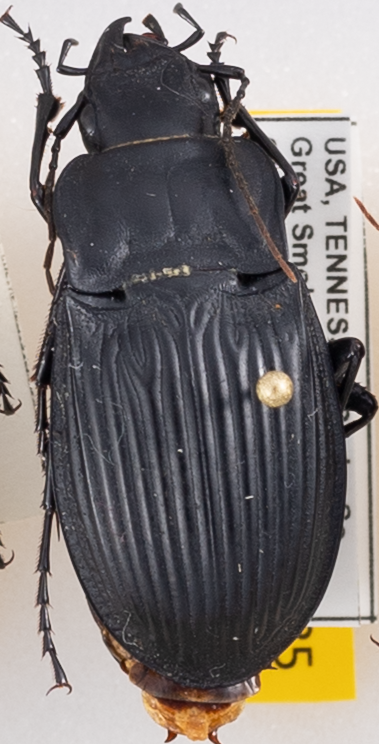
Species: Dicaelus dilatatus sinuatus
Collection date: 2022-05-24
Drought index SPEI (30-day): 0.302
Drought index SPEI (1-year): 0.662
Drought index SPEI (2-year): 1.34